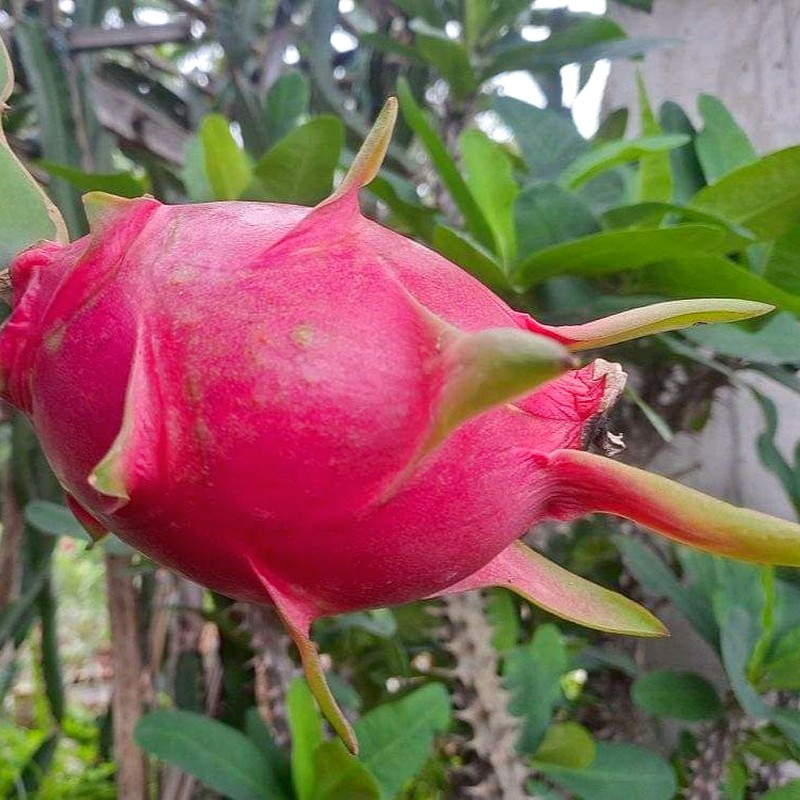
Label: Mature Dragon Fruit